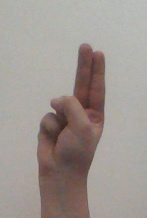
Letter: taa